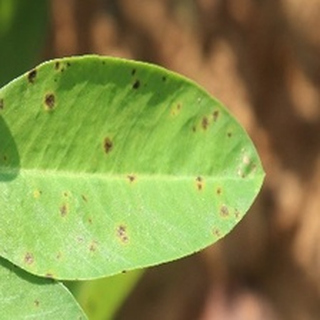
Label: groundnut_early_leaf_spot